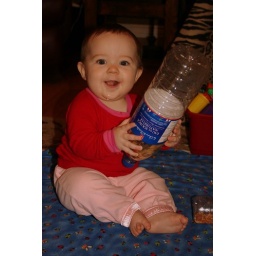
One of Ella's favourite toys - a water bottle with dry penne pasta in it! The perfect homemade shaker.